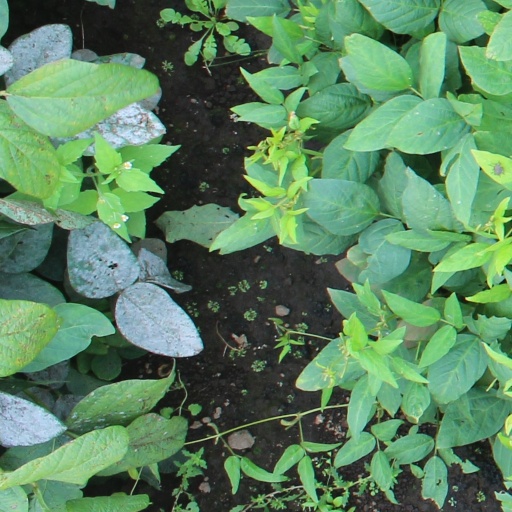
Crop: soybean